Adatom

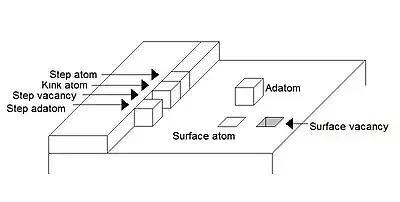
Adatom according to the TLK model

An adatom is an atom that lies on a crystal surface, and can be thought of as the opposite of a surface vacancy. This term is used in surface chemistry and epitaxy, when describing single atoms lying on surfaces and surface roughness. The word is a portmanteau of "adsorbed atom". A single atom, a cluster of atoms, or a molecule or cluster of molecules may all be referred to by the general term "adparticle". This is often a thermodynamically unfavorable state. However, cases such as graphene may provide counter-examples.